Aldo Cocchia

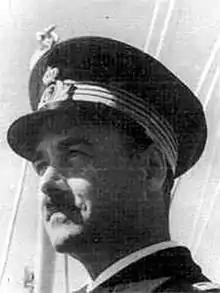

Aldo Cocchia (30 August 1900 – 12 December 1968) was an Italian naval officer during World War II.